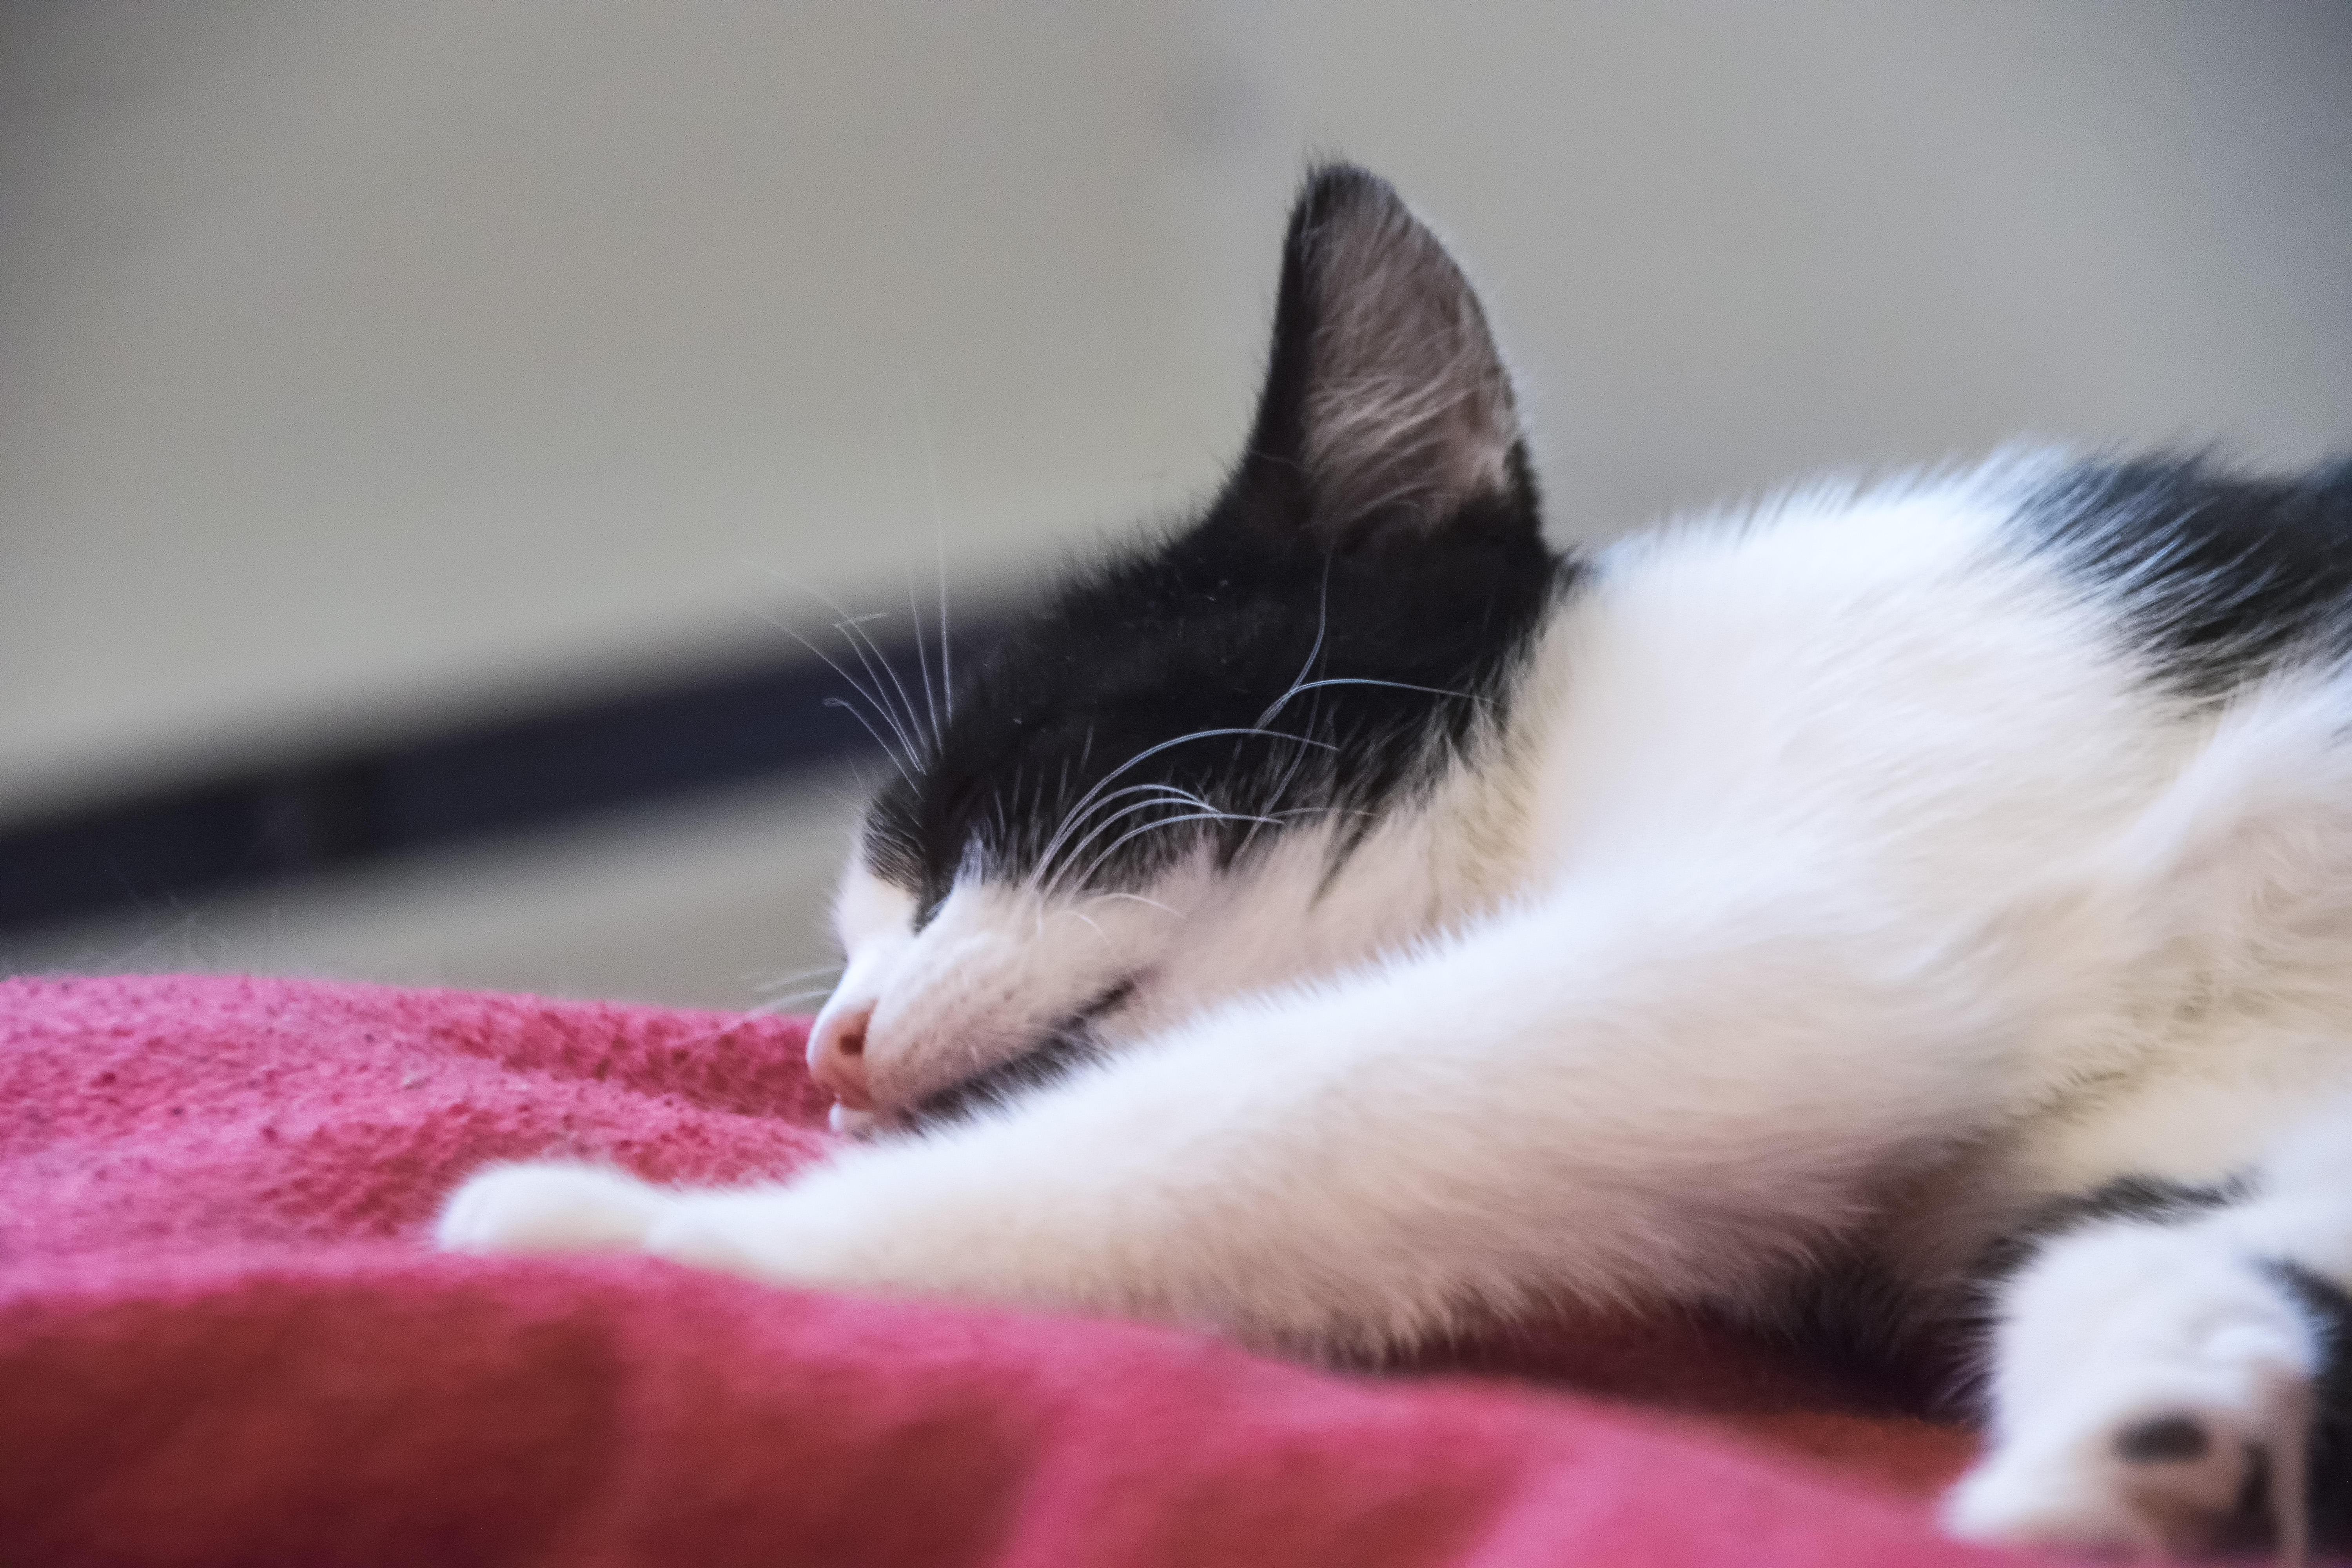
kitten, cat, mammal, close up, nose, whiskers, canada, skin, vertebrate, chat, quebec, sherbrooke, small to medium sized cats, cat like mammal